Marie Colvin

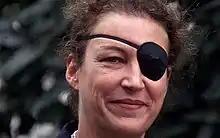

Marie Catherine Colvin (January 12, 1956 – February 22, 2012) was an American journalist who worked as a foreign affairs correspondent for the British newspaper "The Sunday Times" from 1985 until her death. She was one of the most prominent war correspondents of her generation, widely recognized for her extensive coverage on the frontlines of various conflicts across the globe. On February 22, 2012, while she was covering the siege of Homs alongside the French photojournalist Rémi Ochlik, the pair were killed in a targeted attack by Syrian government forces.